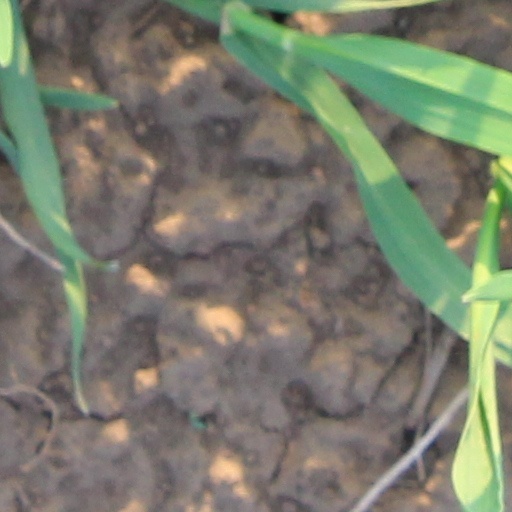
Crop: wheat